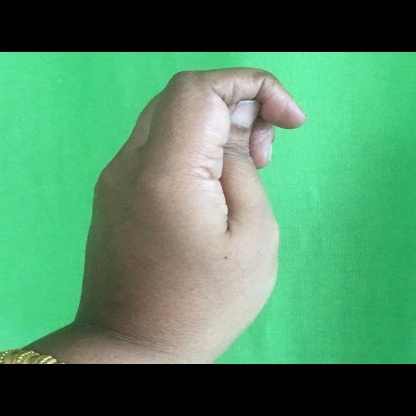
Mudra: Katakamukha